Kitchen utensil

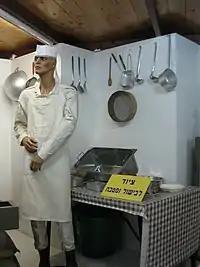
A museum mannequin standing in front of a table set with various kitchen utensils, with more kitchen utensils hanging from the wall behind

In the European Union, the construction of kitchen utensils made of aluminium is determined by two European standards: EN 601 ("Aluminium and aluminium alloys — Castings — Chemical composition of castings for use in contact with foodstuffs") and EN 602 ("Aluminium and aluminium alloys — Wrought products — Chemical composition of semi-finished products used for the fabrication of articles for use in contact with foodstuffs").